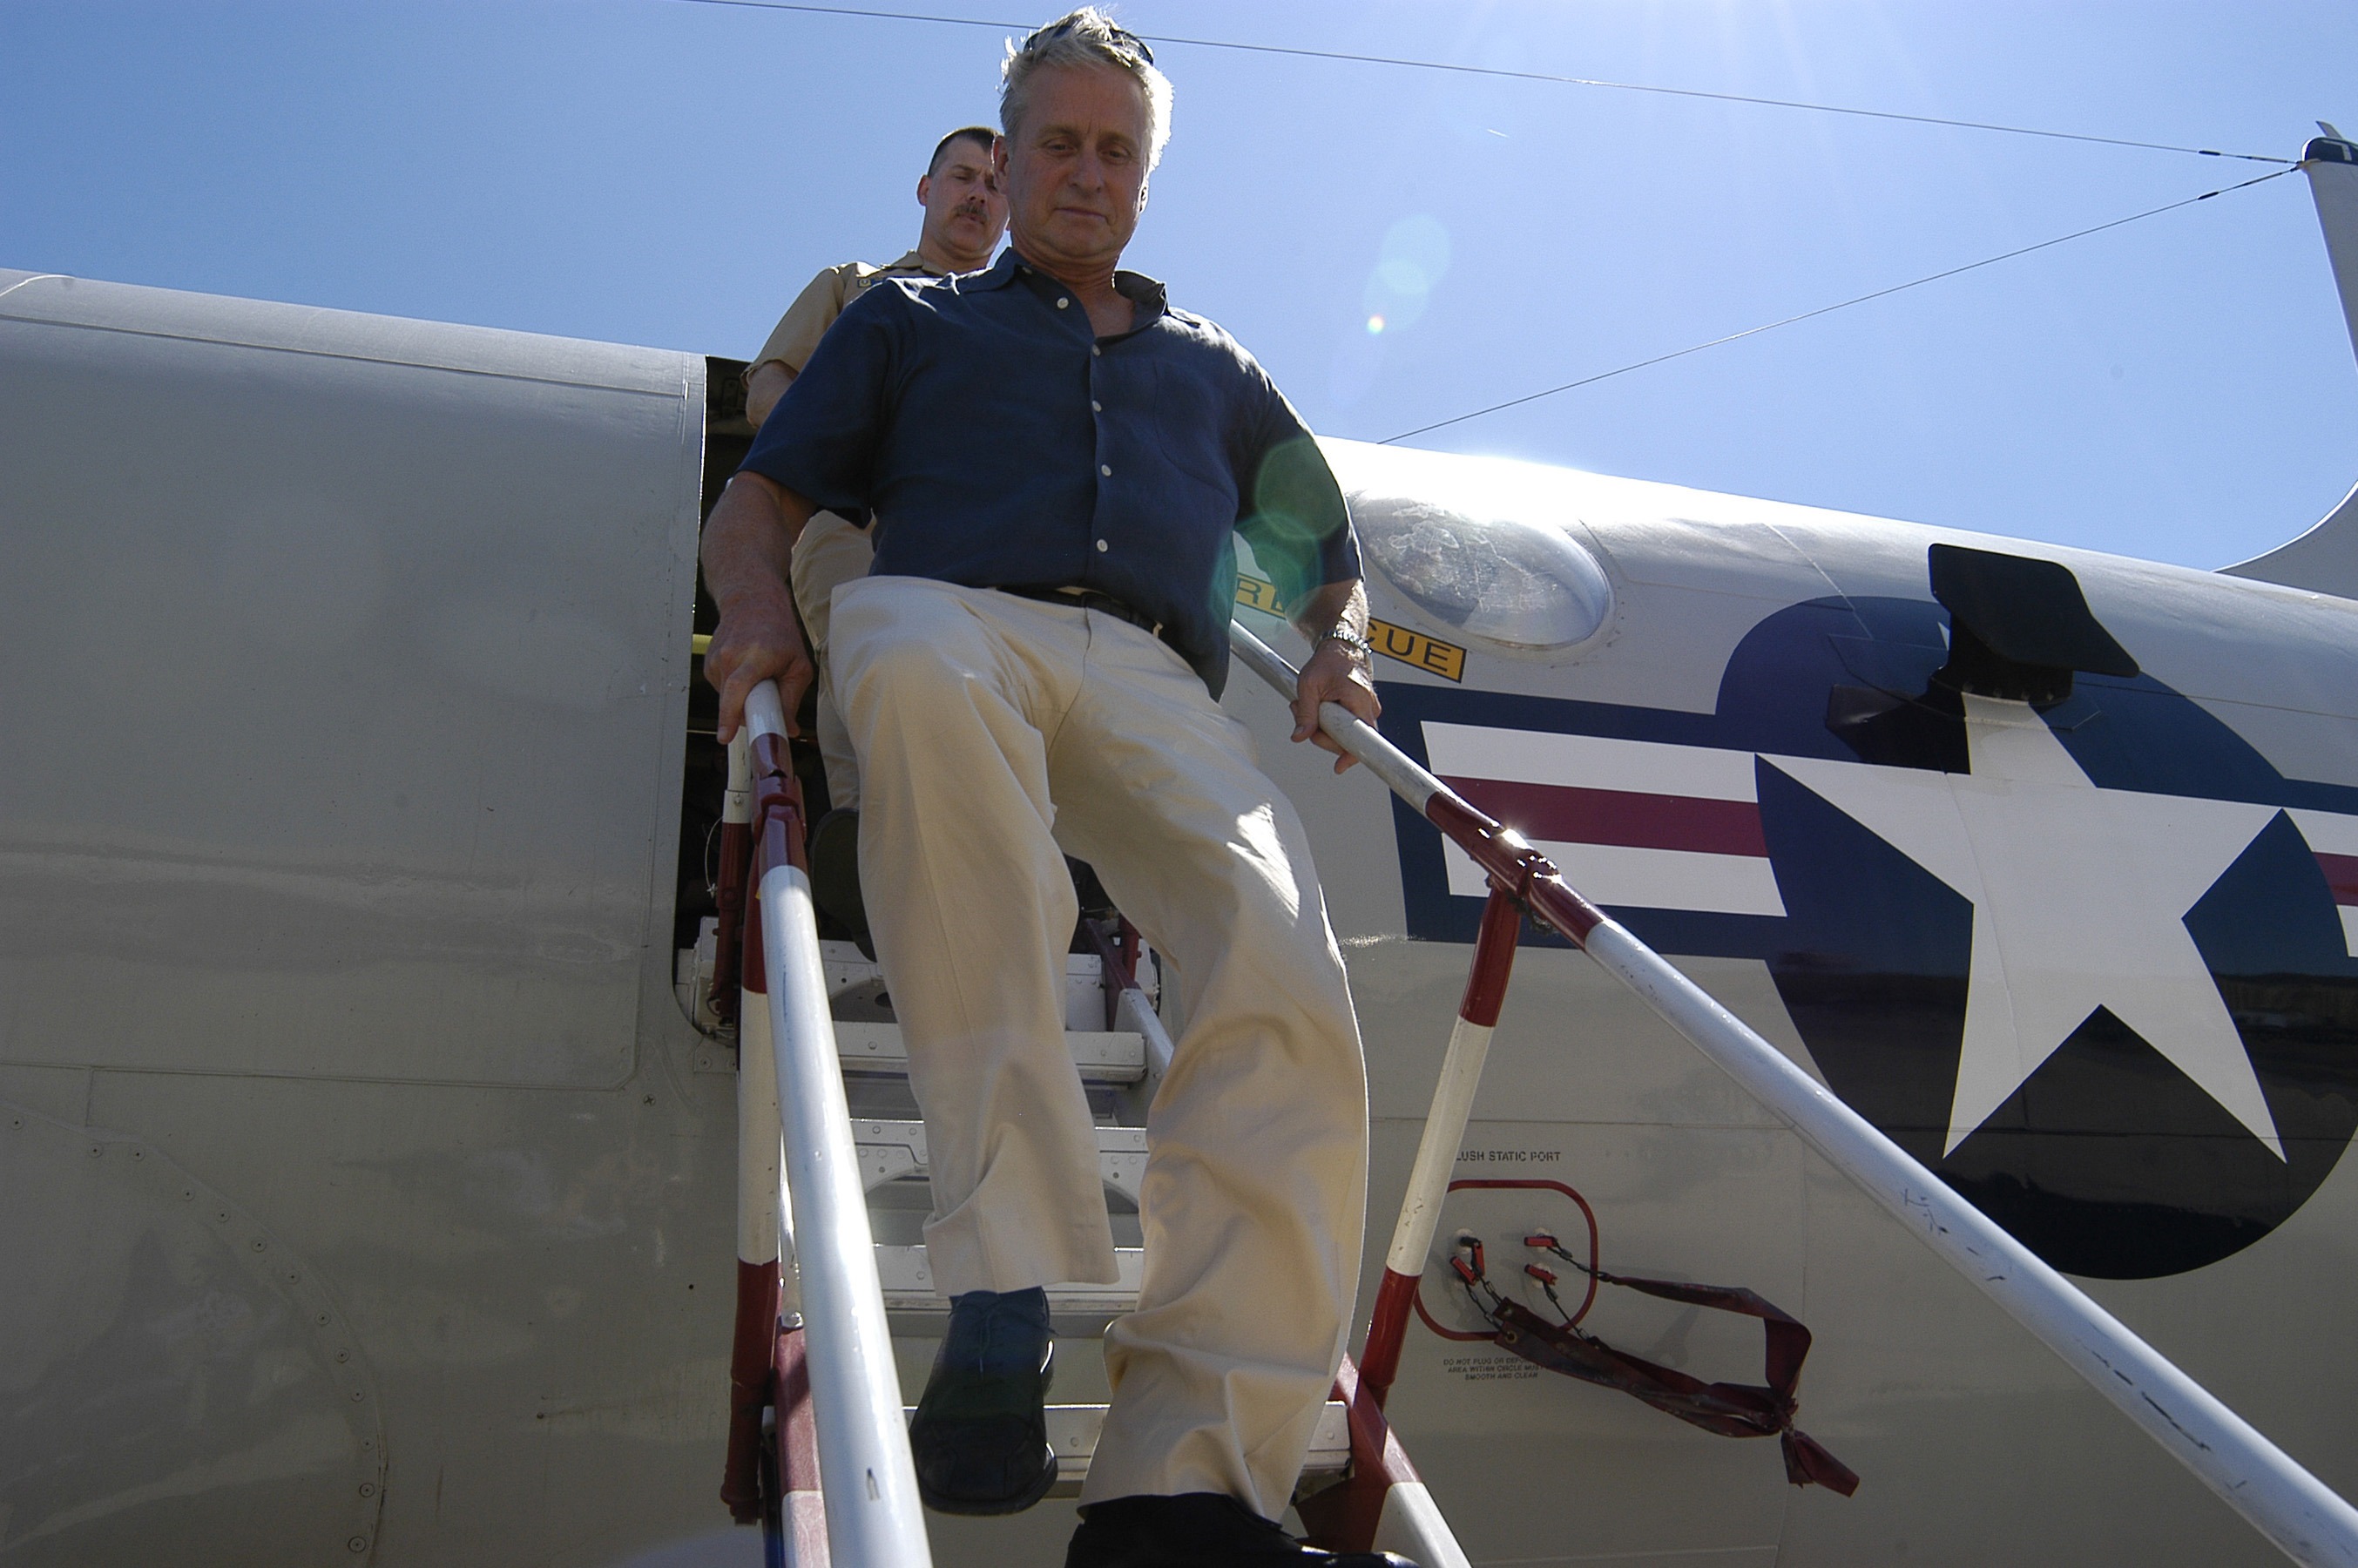
film, plane, vehicle, aviation, flight, outside, cinema, famous, celebrity, actor, sicily, movies, atmosphere of earth, michael douglas